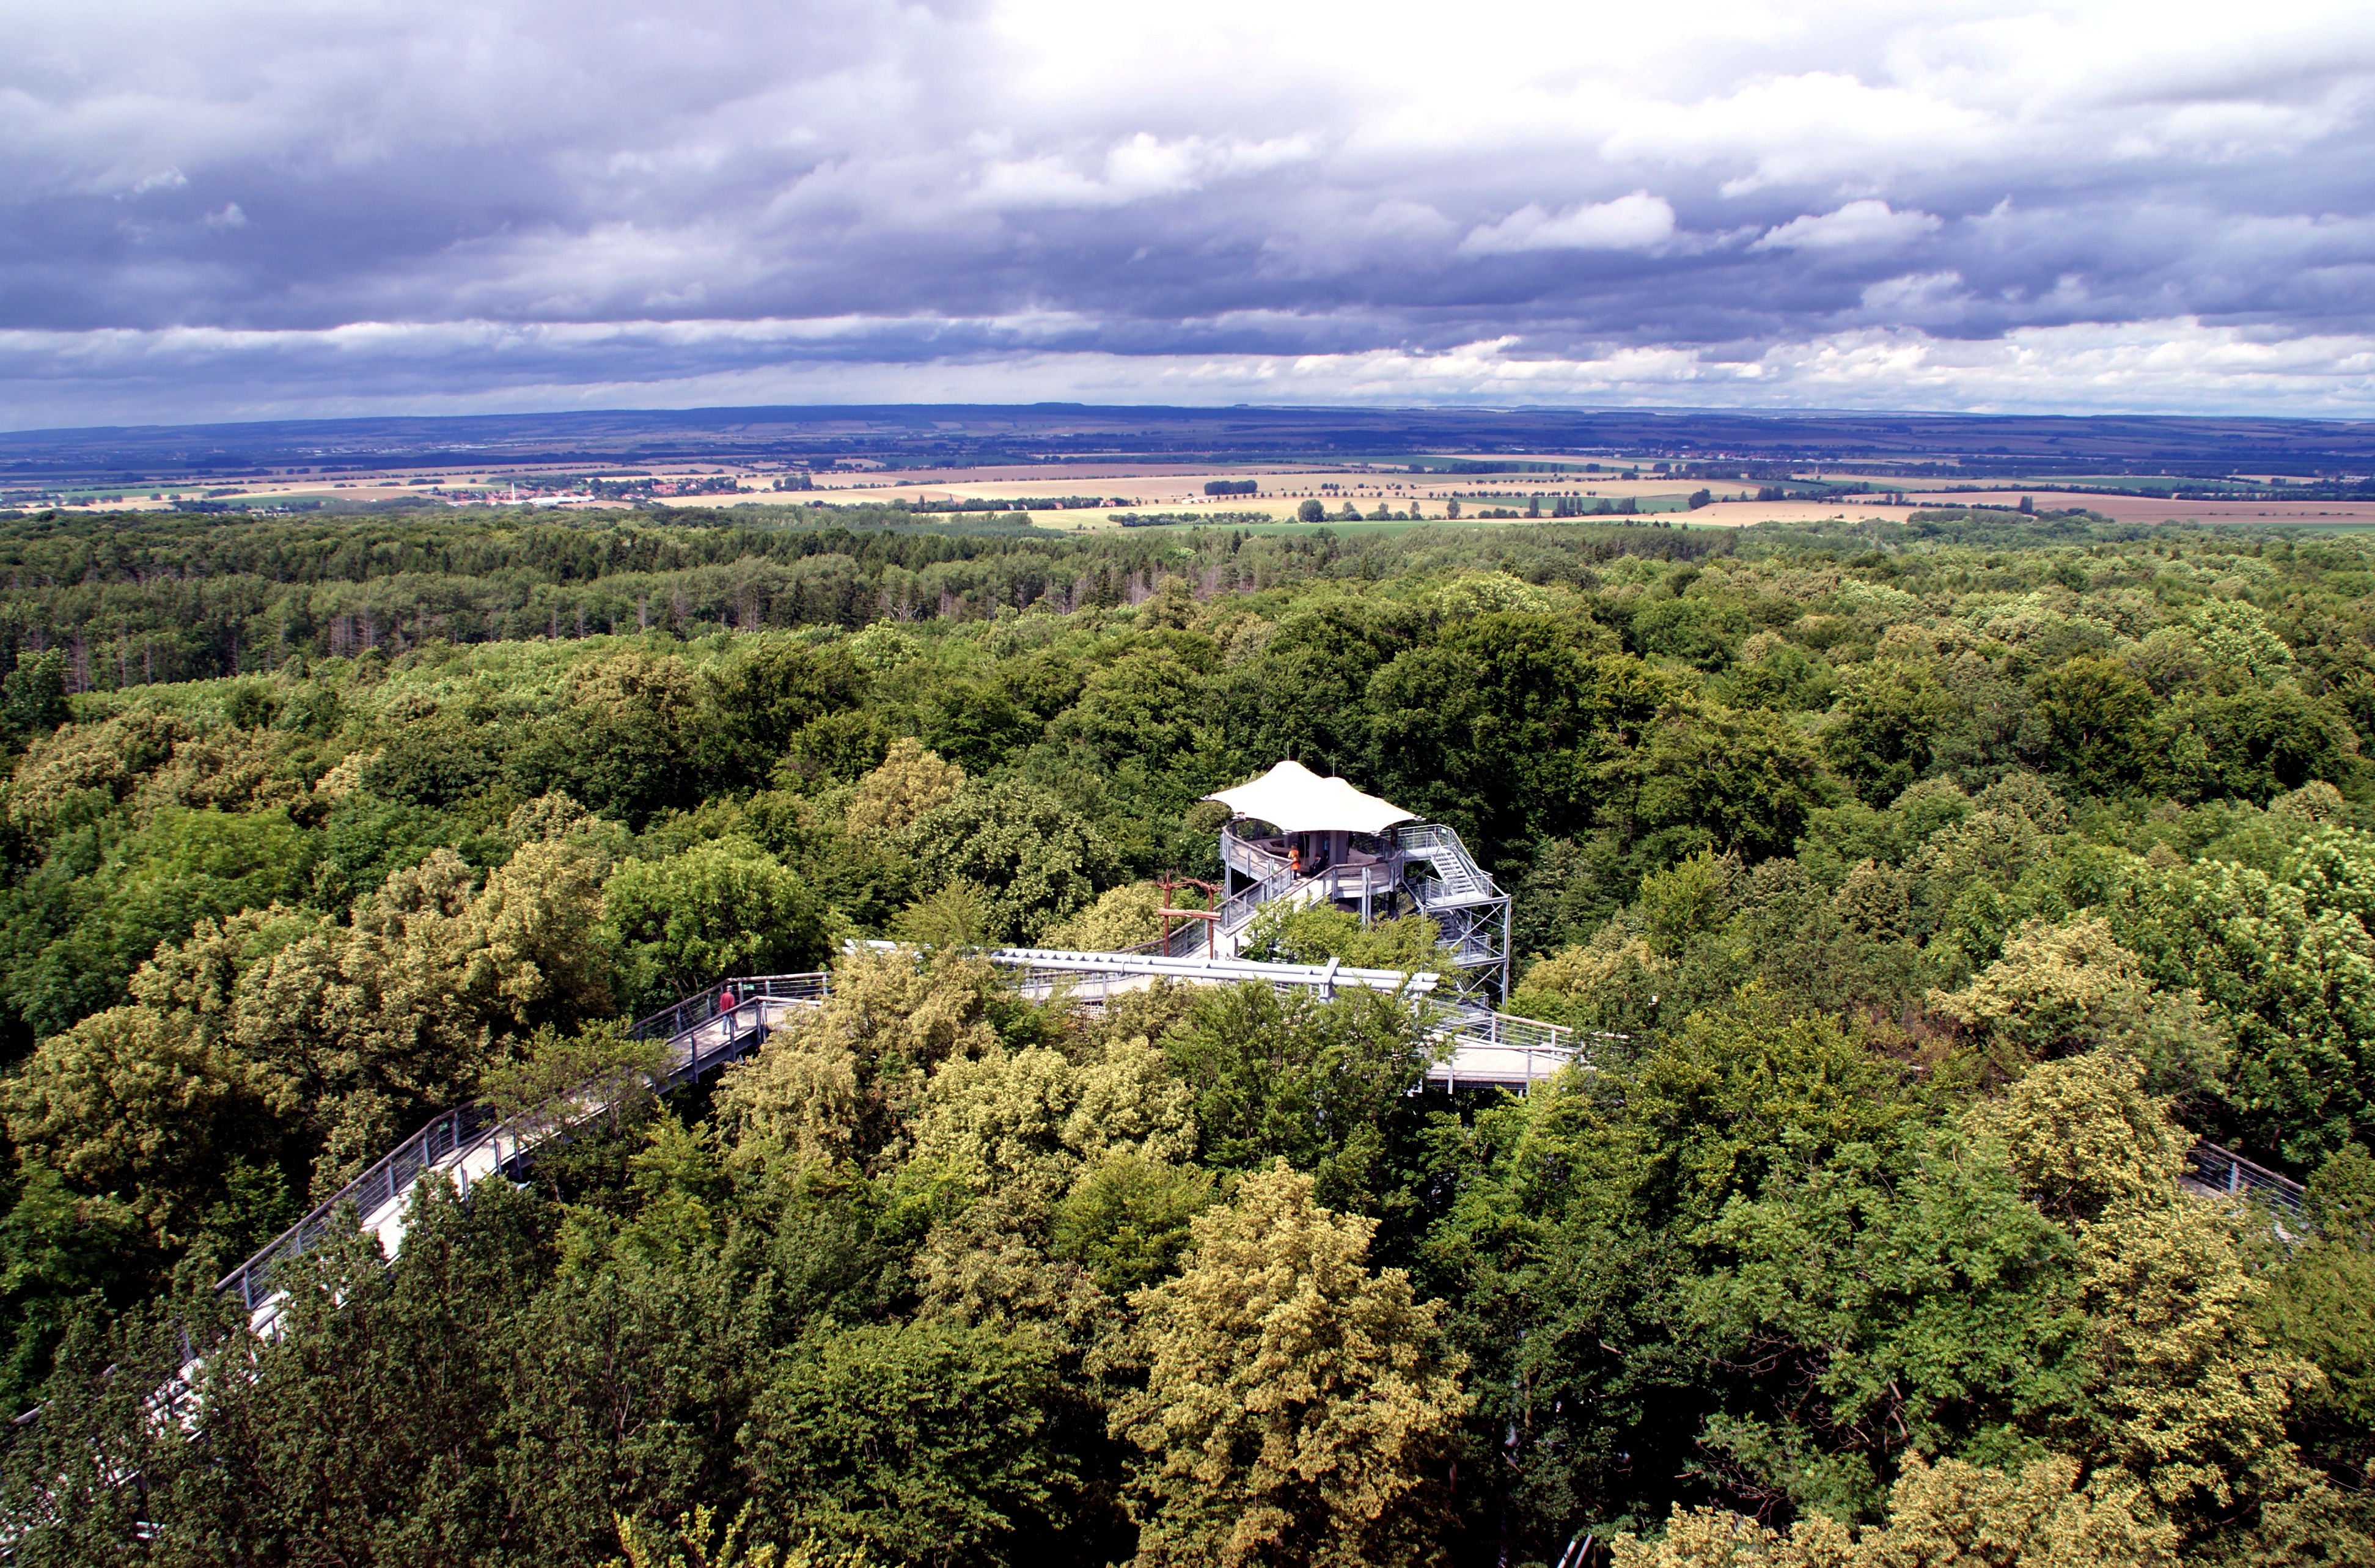
landscape, coast, tree, forest, mountain, cloud, hill, platform, trees, treetop, plateau, habitat, ecosystem, rural area, observation tower, thuringia germany, aerial photography, treetop path, natural environment, geographical feature